Prawer Plan

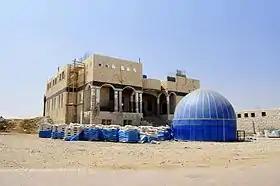
Tarabin al-Sana's mosque (its dome taken from mosque in the previous Tarabin tribe residence place next to Omer)

Further, it is indicated that the bill seeks to address the numerous land claims filed by the Bedouin, offering significant compensation in land and funds, with each claim dealt in a unified and transparent way provided by law.